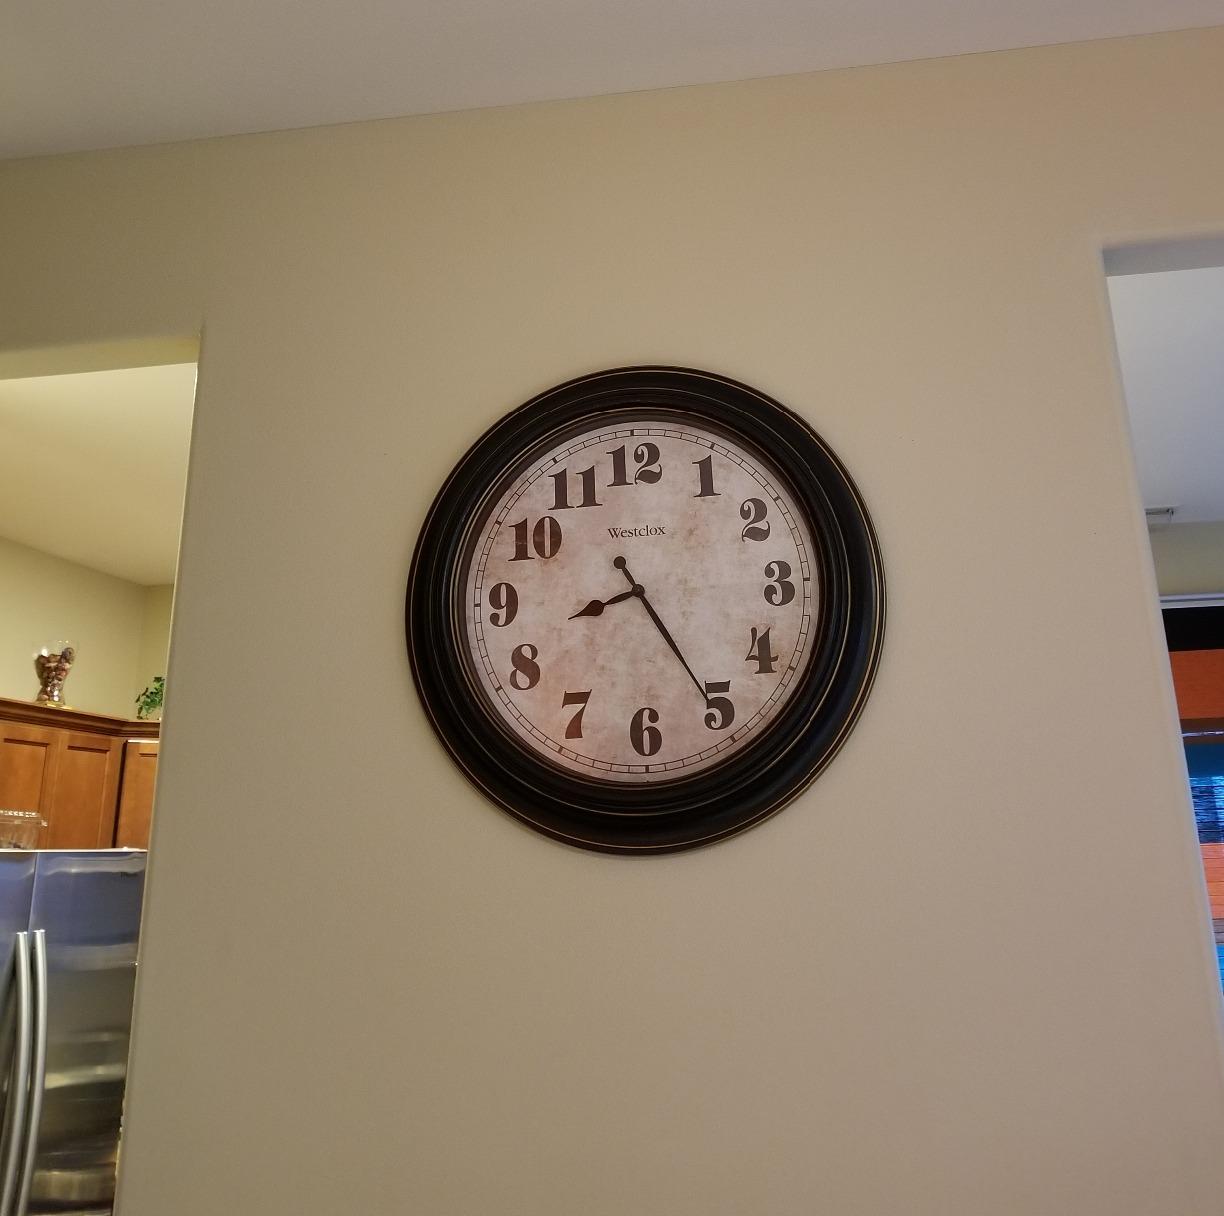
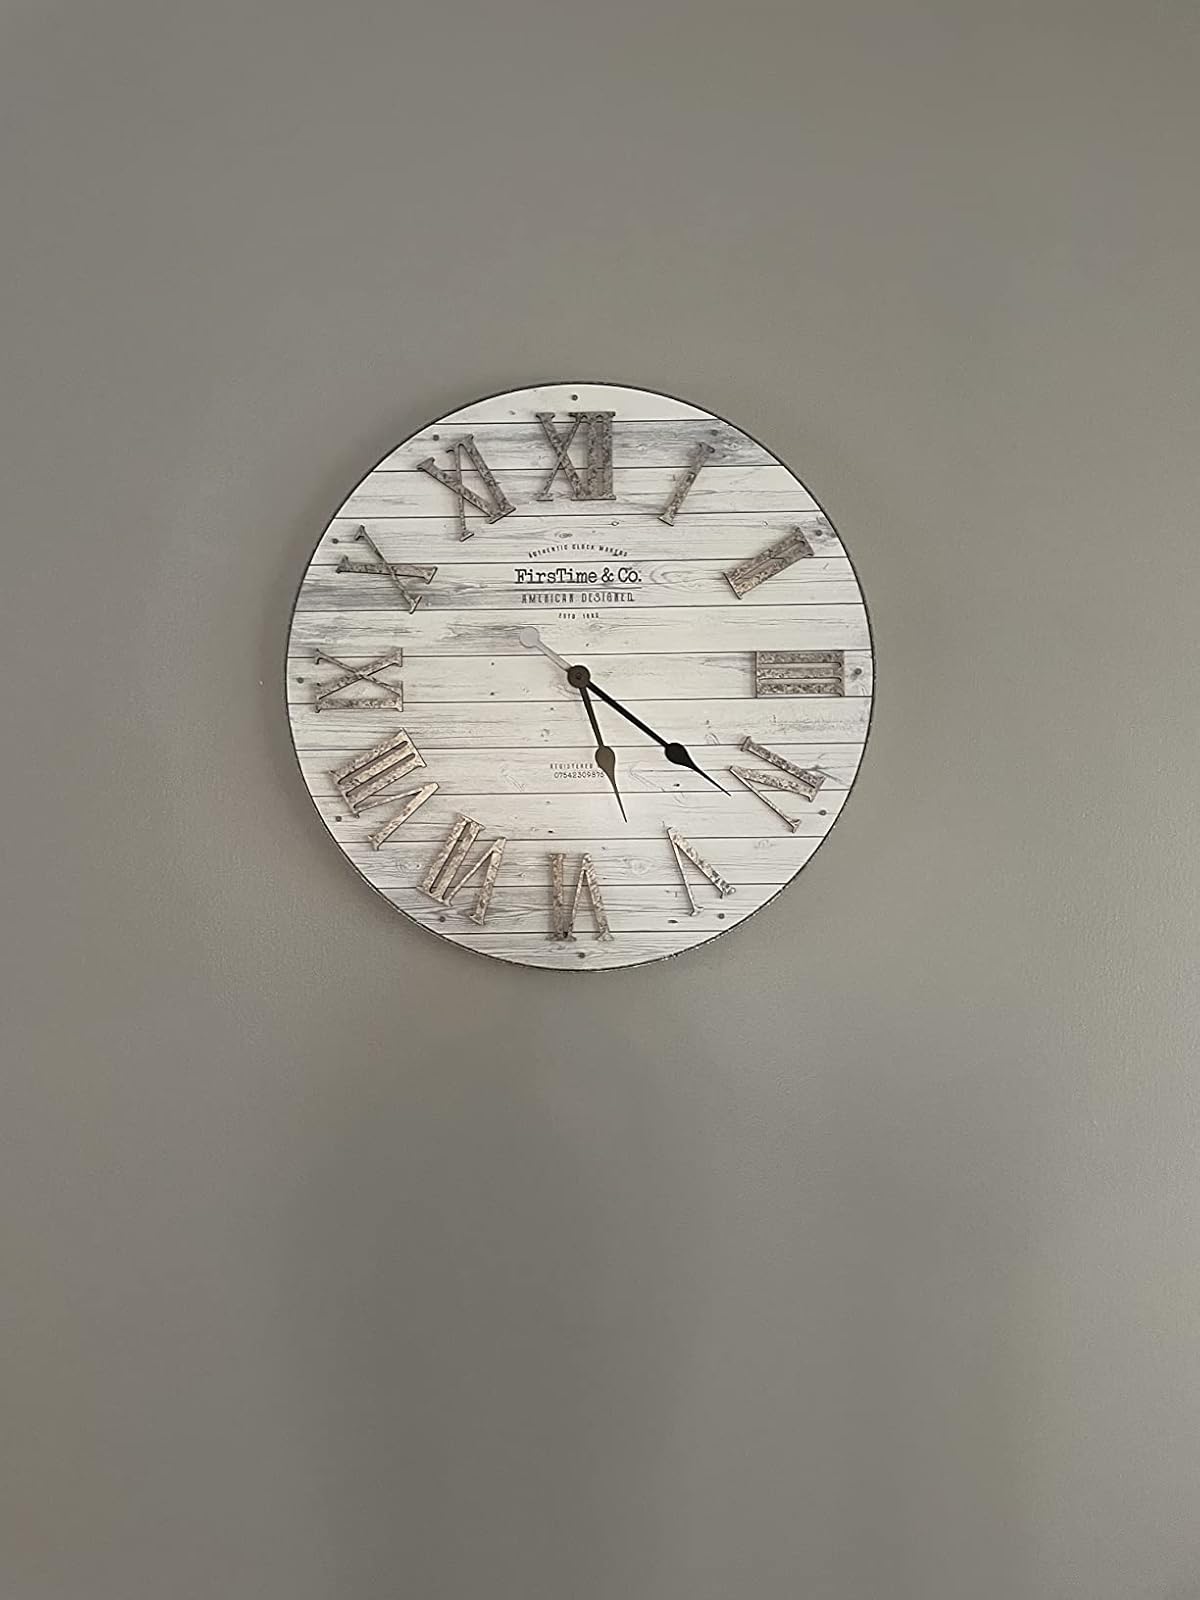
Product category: clock
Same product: no